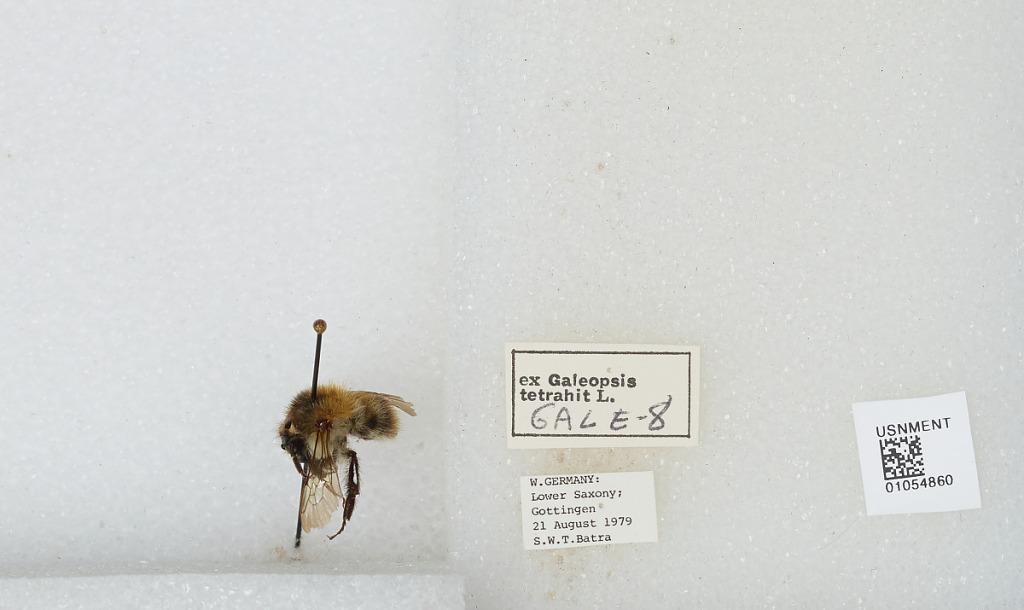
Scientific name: Bombus sp.
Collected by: S. Batra
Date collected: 1979-8-21
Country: Germany
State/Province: Lower Saxony
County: Göttingen
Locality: Gottingen
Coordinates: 51.5411, 9.91794